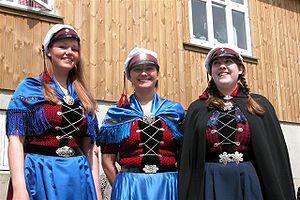
Færinger
Tre færøske skolepiger i den færøske folkedragt og studenterhue med kvaster.
Færinger er et blandet skandinavisk-keltisk folk, som hovedsageligt bor på Færøerne, og som taler færøsk. Færinger født på Færøerne er generelt danske statsborgere, men betragter sig dog ofte som tilhørende en selvstændig nationalitet. Dansk er første fremmedsprog, men udtales oftest på en måde, som betegnes som gøtudanskt.